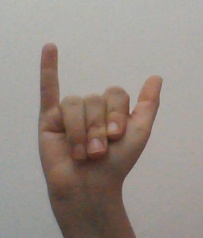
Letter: ya